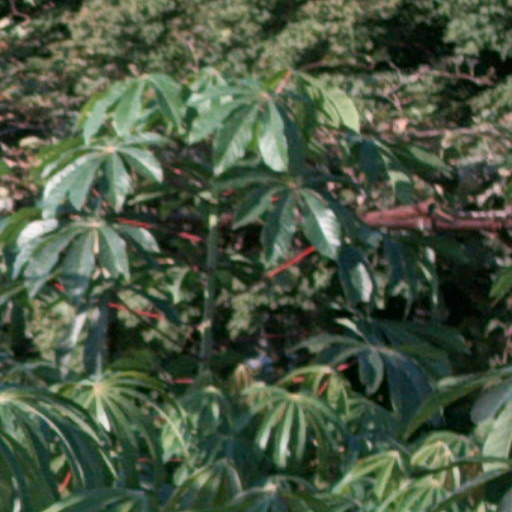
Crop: cassava